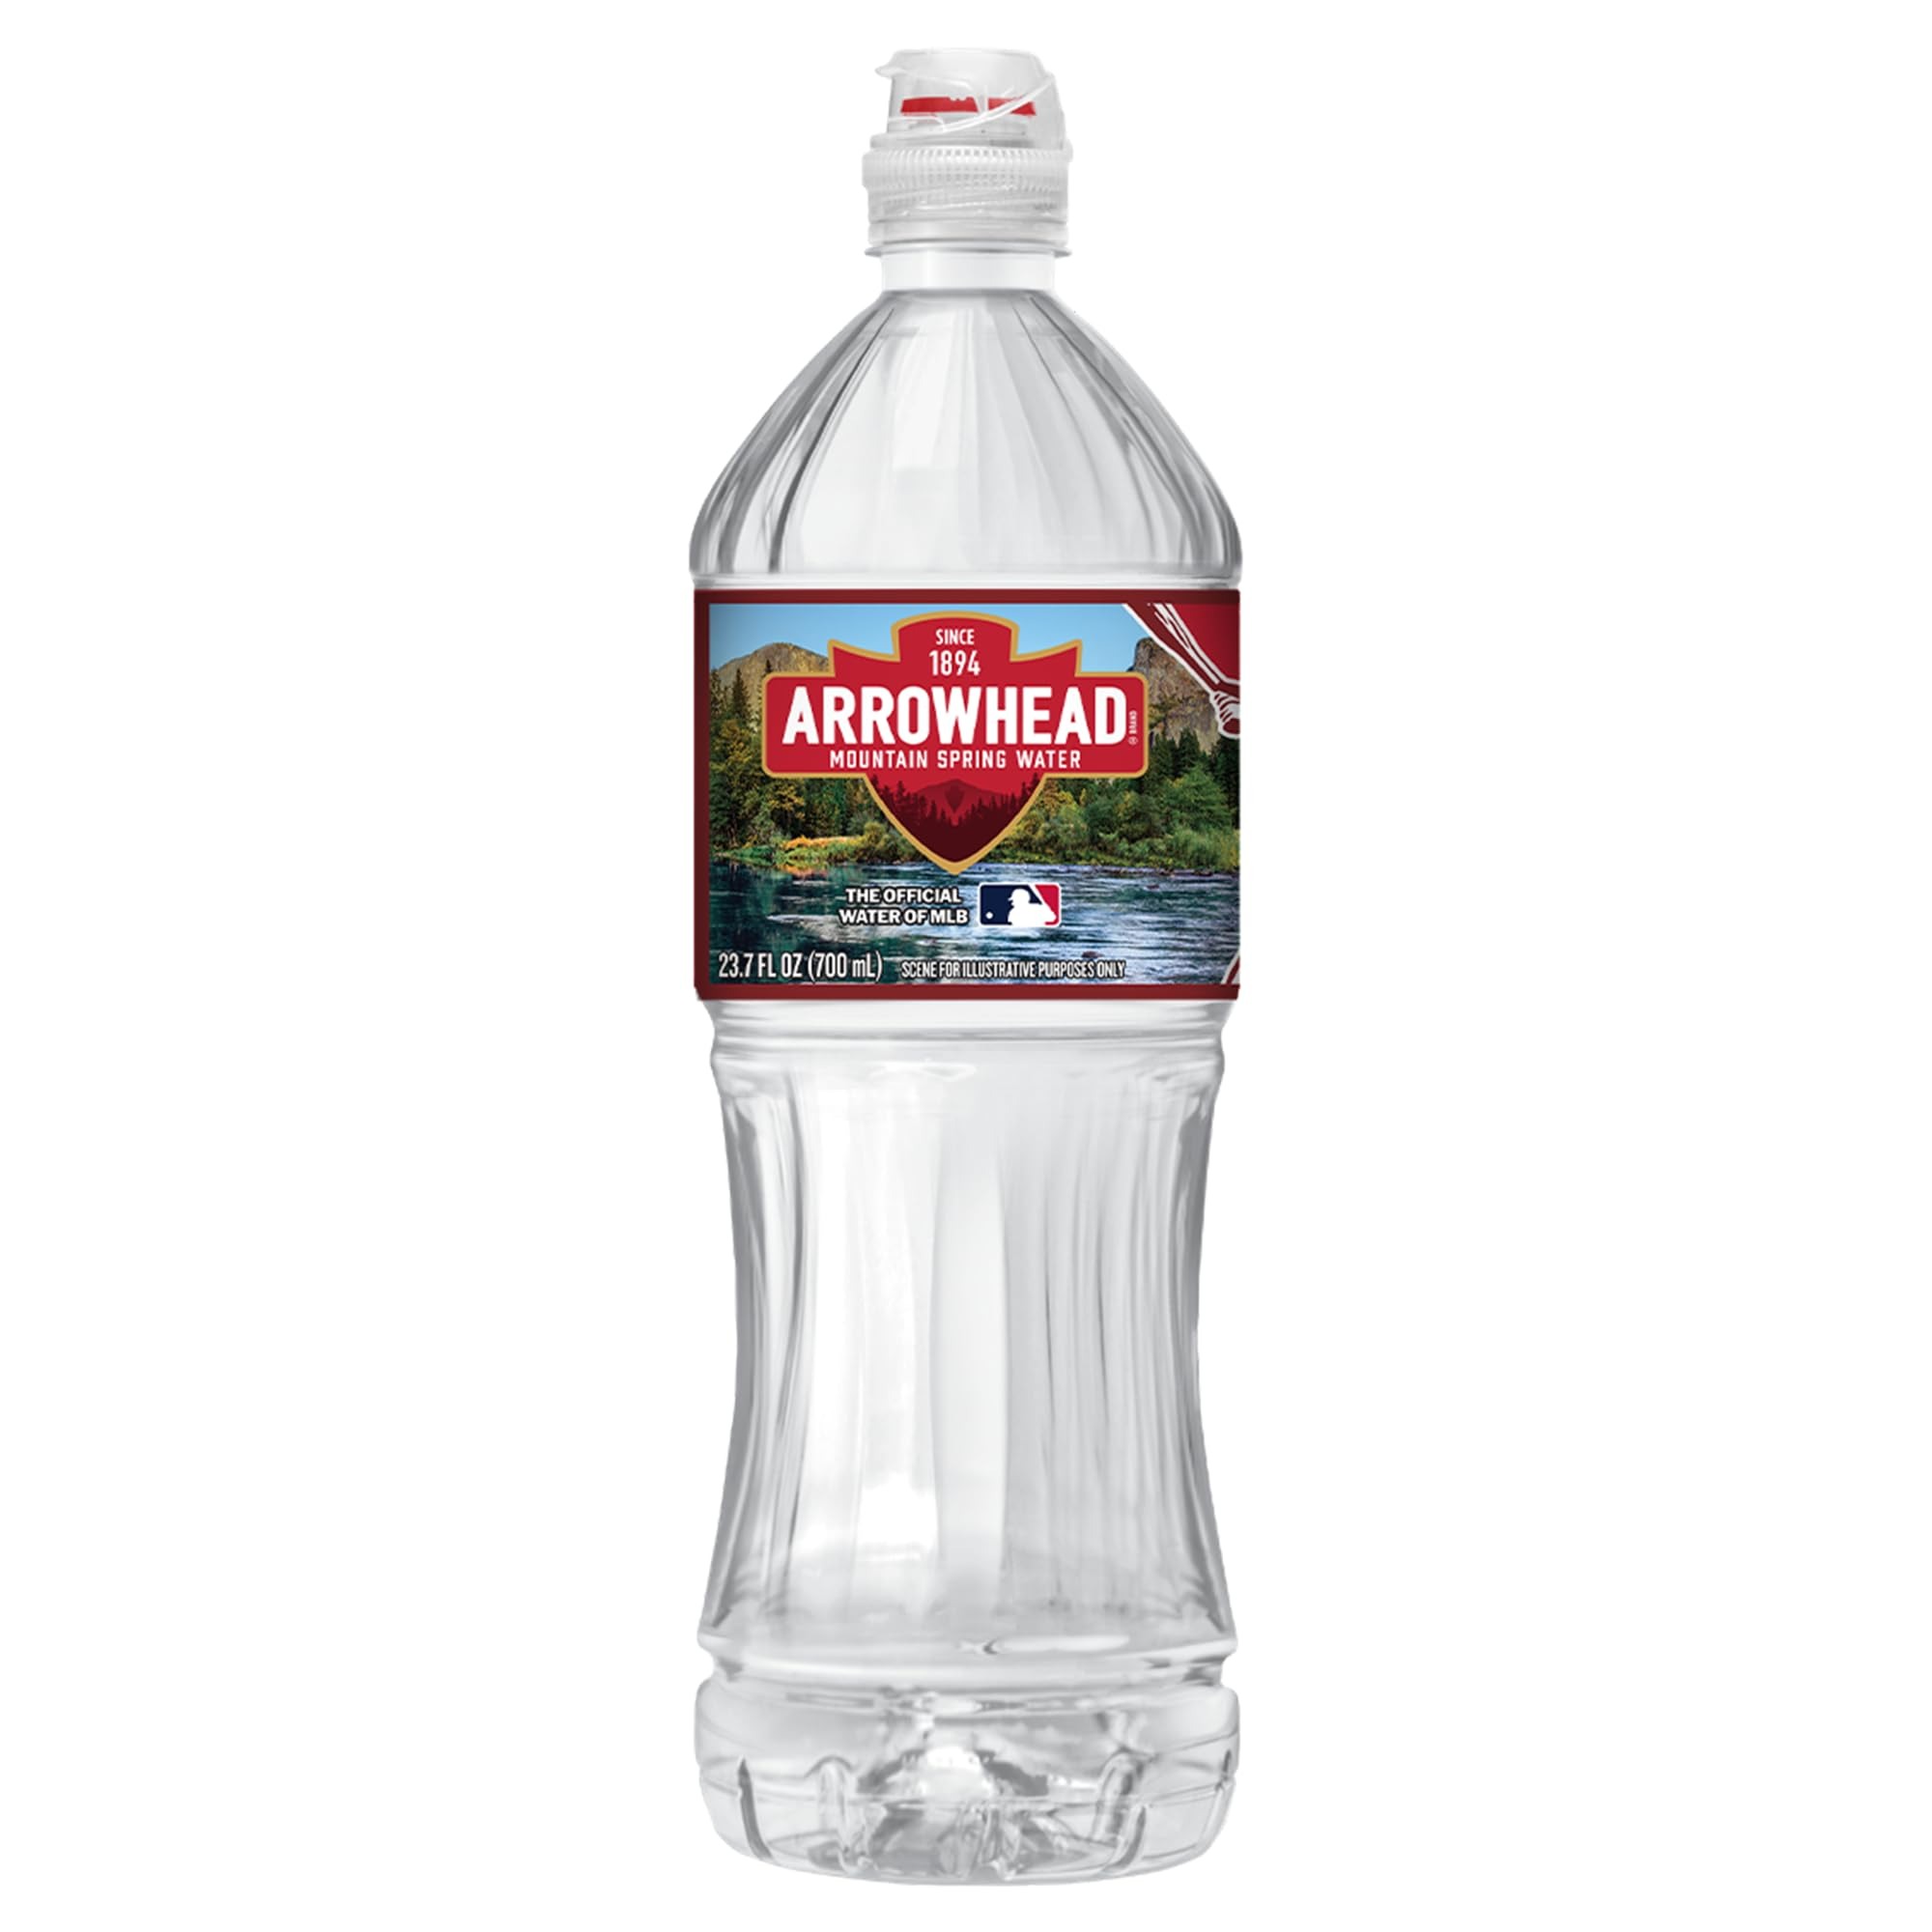
Item Name: Arrowhead 100% Mountain Spring Water, 23.7-ounce plastic sport cap bottle
Bullet Point 1: 700-MILLILITER BOTTLE: Perfectly sized for your purse or backpack for fun hydration on the go
Bullet Point 2: FUELED BY NATURE: Arrowhead is locally sourced 100% mountain spring water
Bullet Point 3: HYDRATE YOUR WAY TO MORE REWARDS: Earn points toward event tickets, merchandise and more with The Rewards Drop
Bullet Point 4: REFRESHING TASTE: Naturally occurring electrolytes for a crisp, clean taste
Bullet Point 5: MADE BETTER: Every bottle is made with recycled plastic* and 100% recyclable *20oz, 700mL, 1L, 1.5L still water bottles only; excludes label and cap
Value: 23.7
Unit: Fl Oz

Price: 32.975